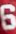
Number: 6